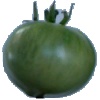
Label: Tomato not Ripened 1